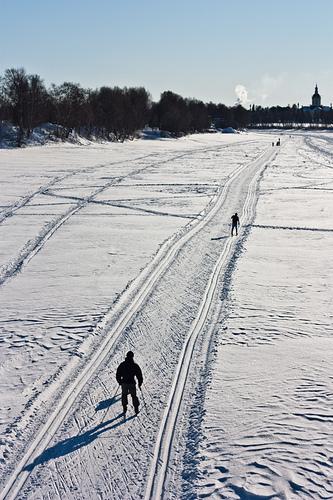
cross country skiers gliding down a snowy path.